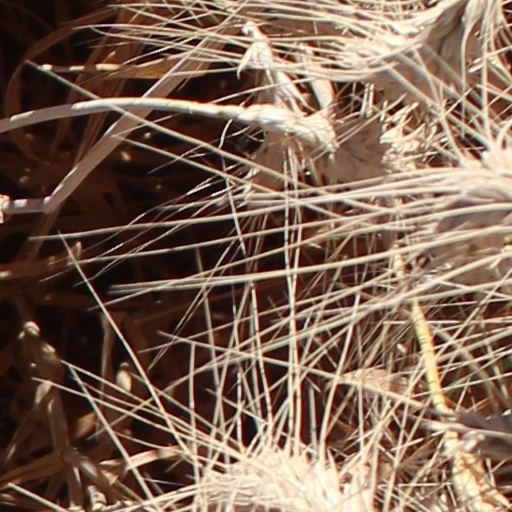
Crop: wheat